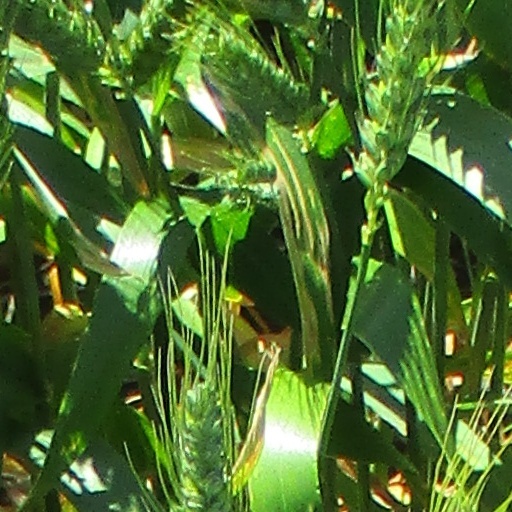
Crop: wheat